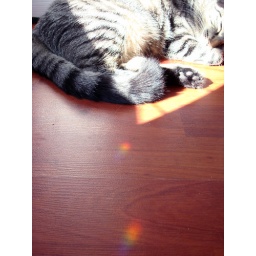
rainbows &amp;amp; cat nap &amp;amp; a floor that was immediately swept after seeing the mess in this picture.